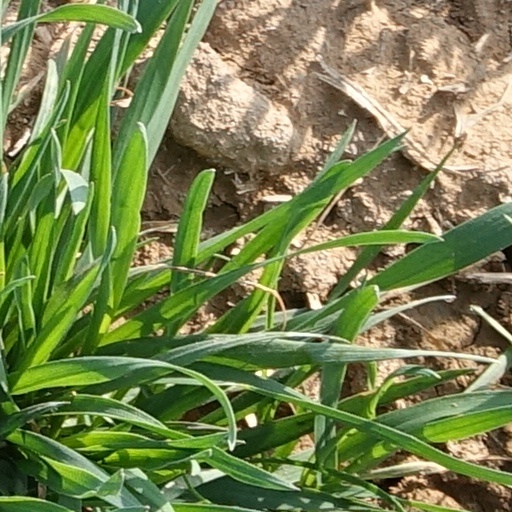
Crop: wheat